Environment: real
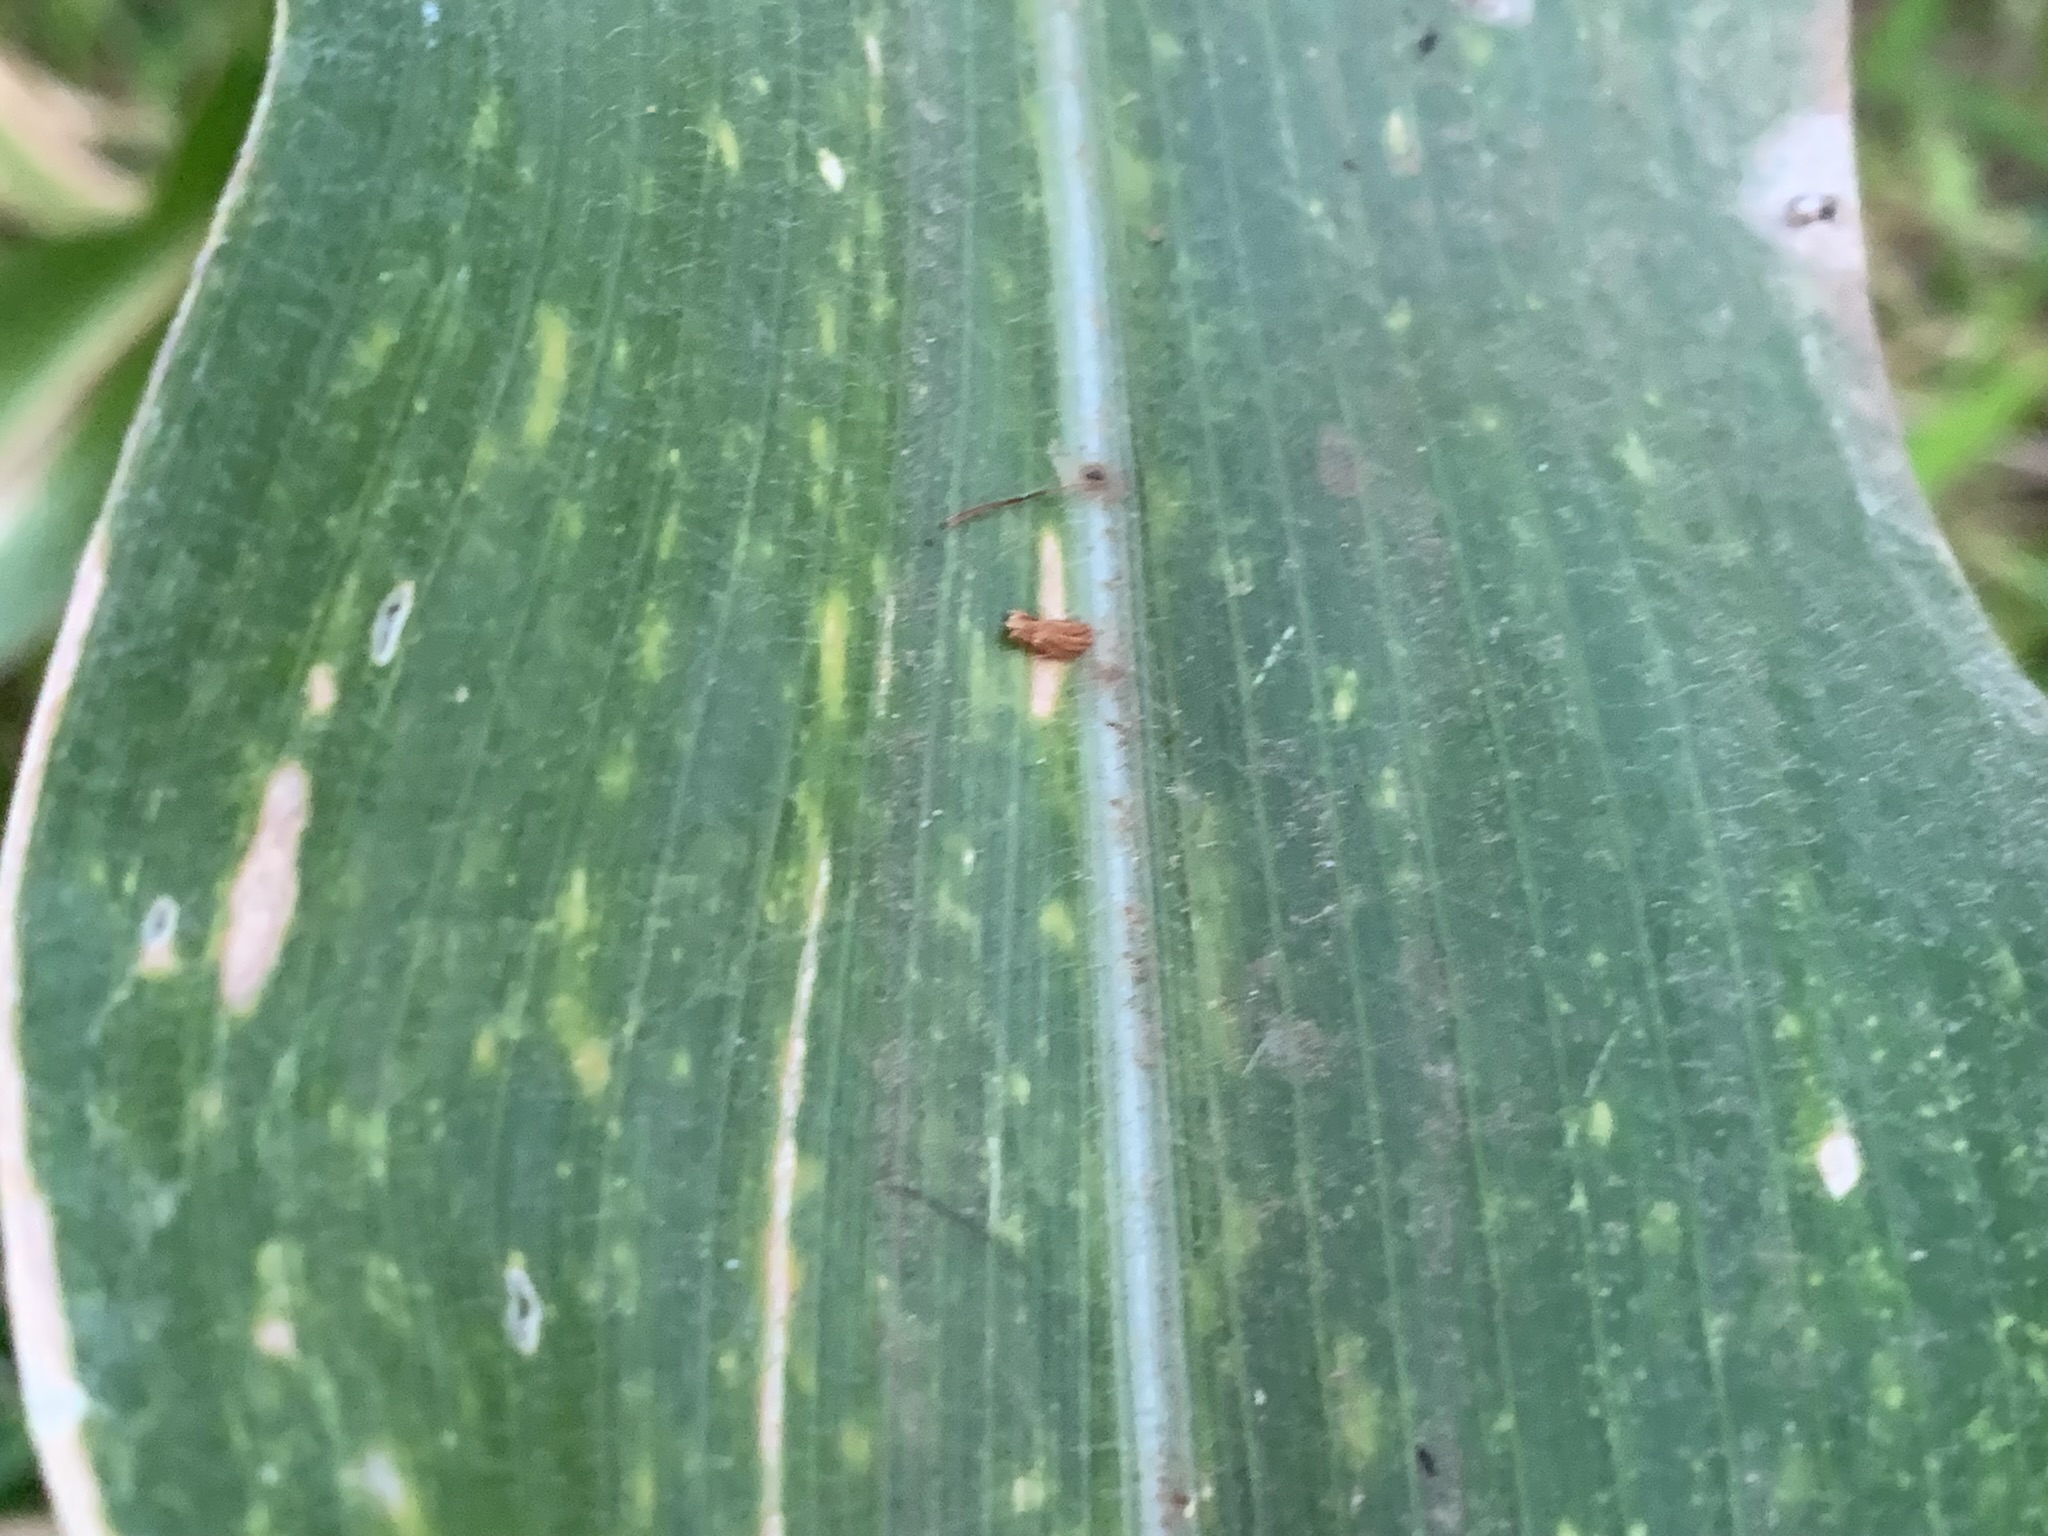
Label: lethal_necrosis